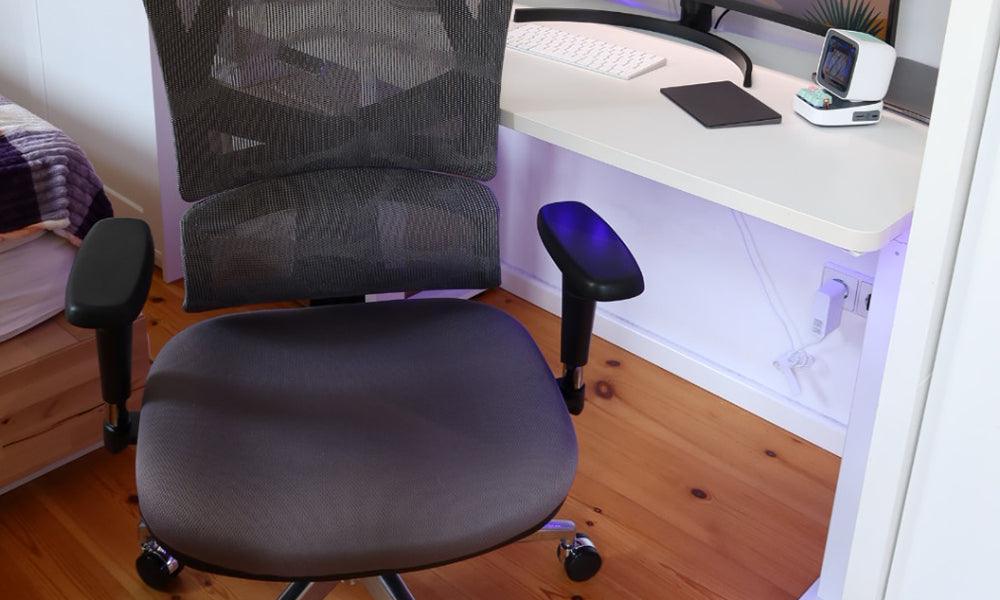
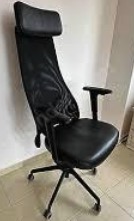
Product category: items_chair
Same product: no